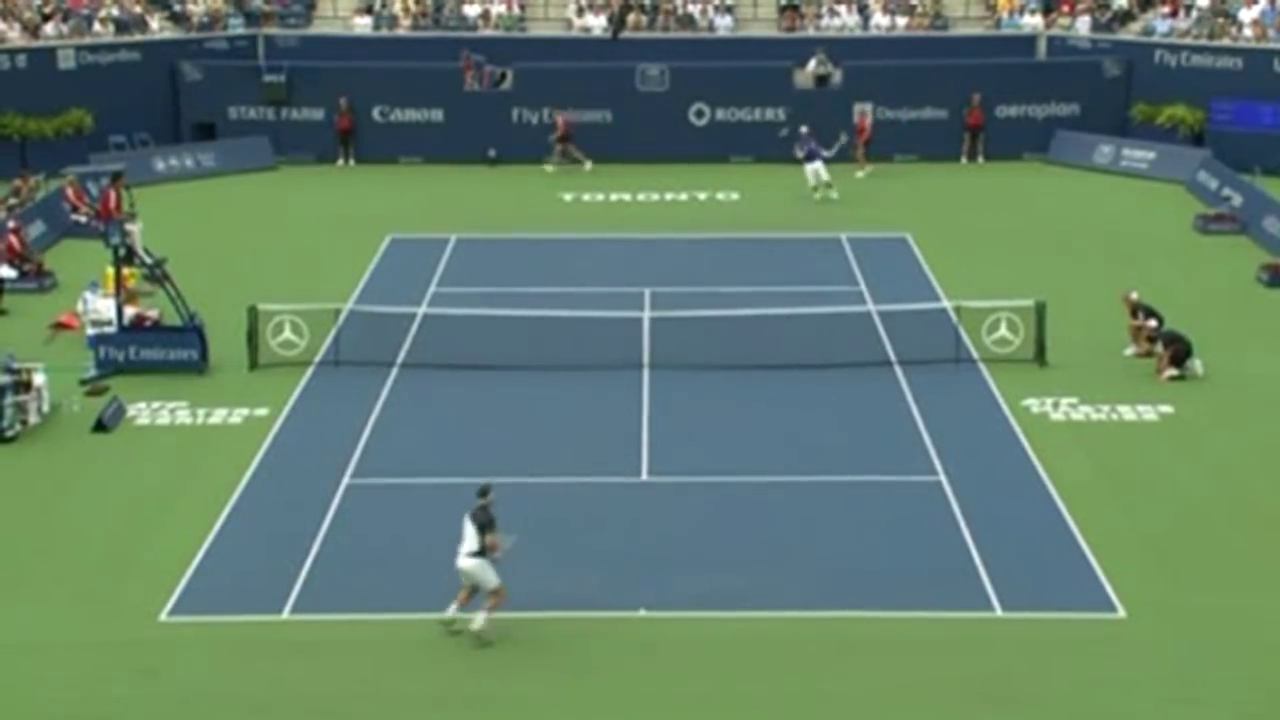
Player A is standing at the baseline and player B is standing behind the baseline of the tennis court.